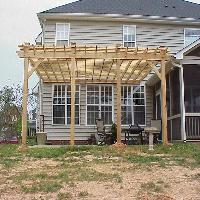
Weather: cloudy or overcast